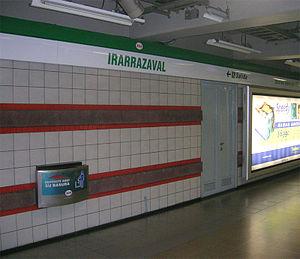
Irarrázaval est une station sur les lignes 3 et 5 du métro de Santiago, dans la commune de Ñuñoa.